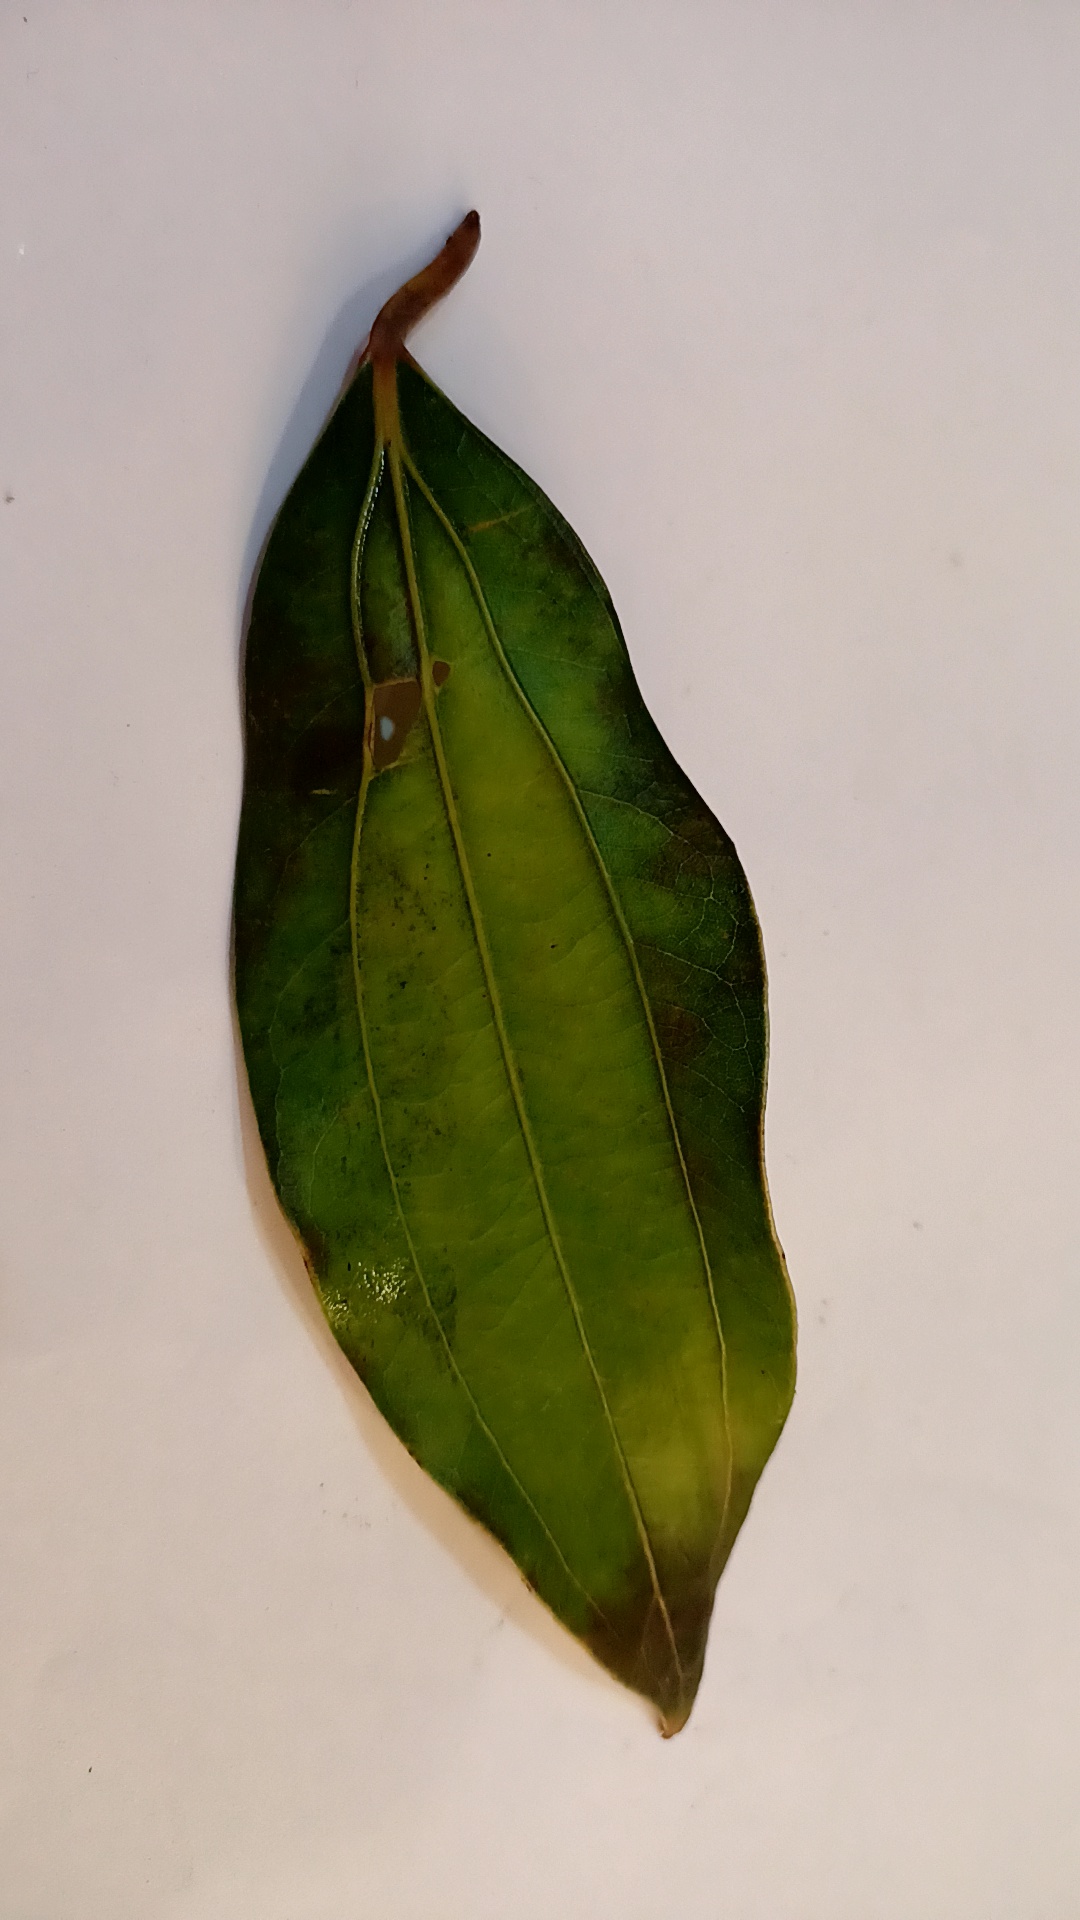
Label: Disease